Moya Dyring

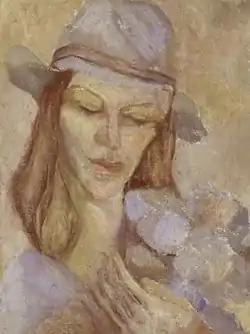
Portrait of Sunday Reed c. 1934

Moya Dyring (10 February 1909 – 4 January 1967) was an Australian artist. She was one of the first women artists to embrace Modernism and exhibit cubist paintings in Melbourne. For several years she was a member of the modern art community known as the Heide Circle, named after the home of art collectors John and Sunday Reed, and now the Heide Museum of Modern Art. Dyring then travelled to the USA and France, where she lived most her life. Her work is held in the Heide Museum as well as the National Gallery of Australia.